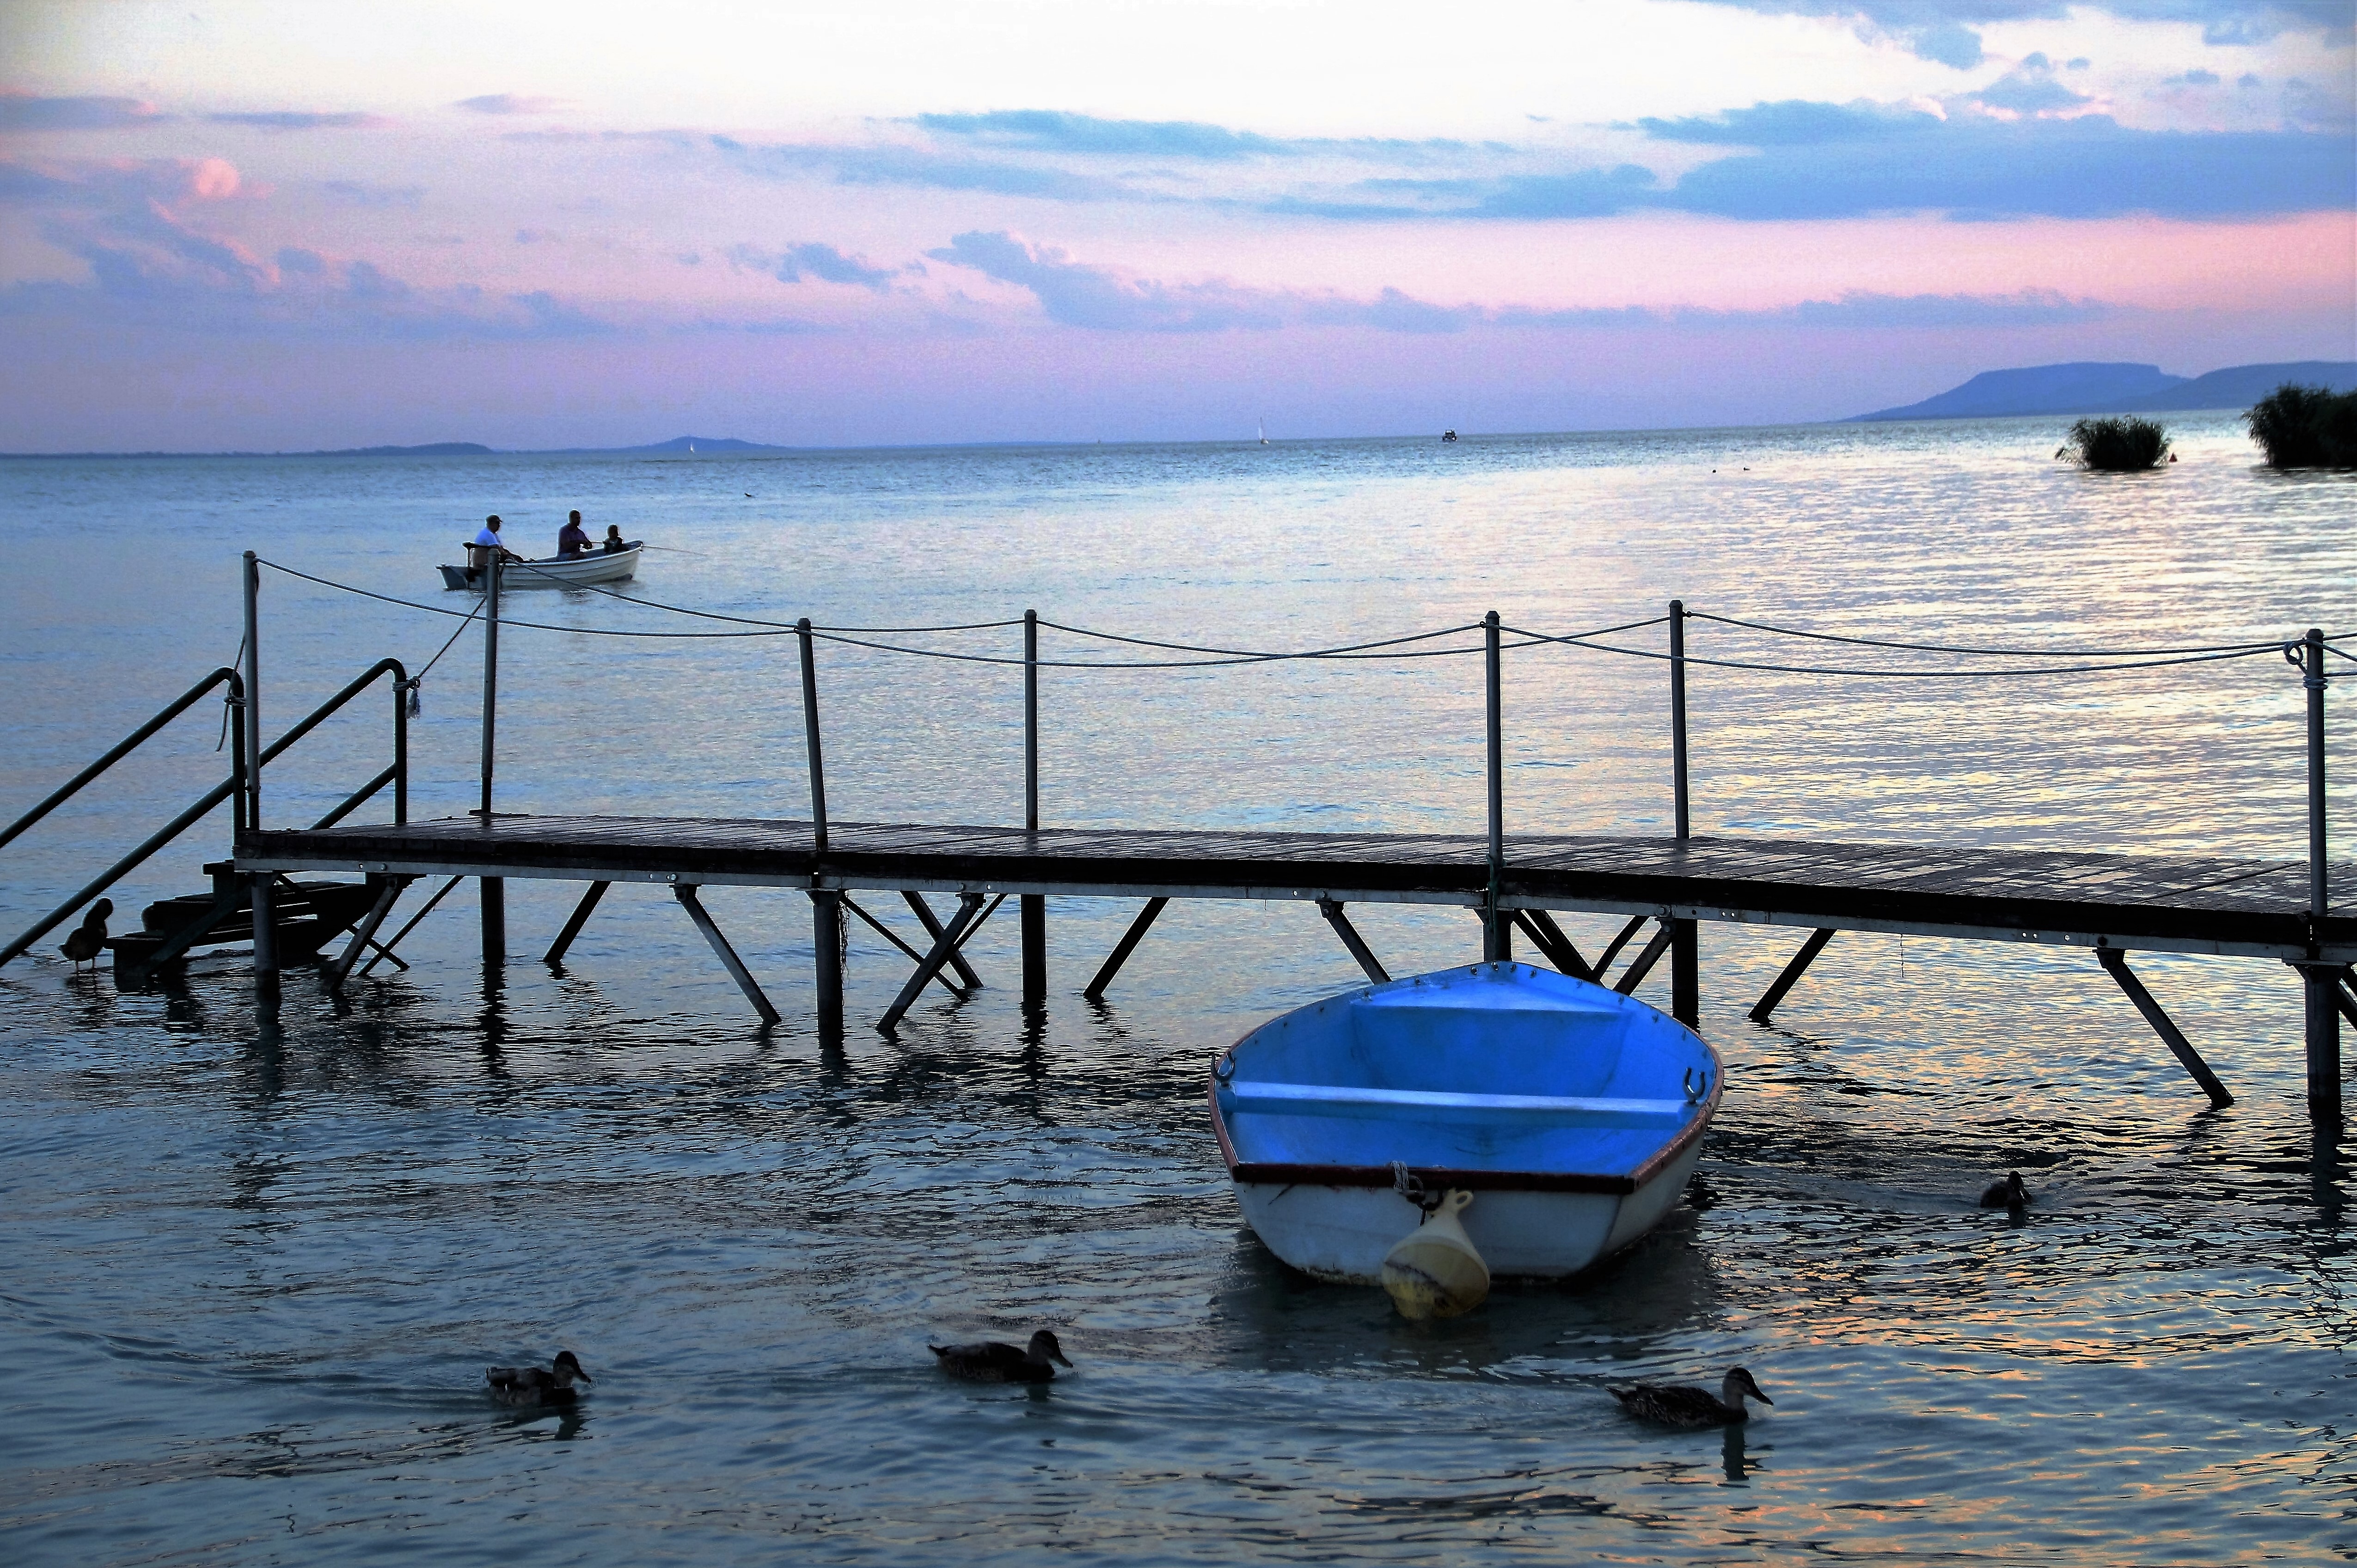
beach, sea, coast, water, ocean, horizon, dock, sunrise, sunset, boat, rowboat, morning, shore, wave, lake, dawn, pier, vacation, dusk, evening, twilight, reflection, vehicle, bay, romance, harbor, body of water, boating, balaton, evening sky